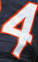
Number: 4